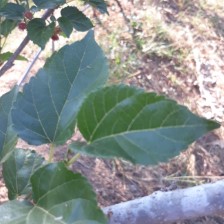
Variety: ChiangMai60